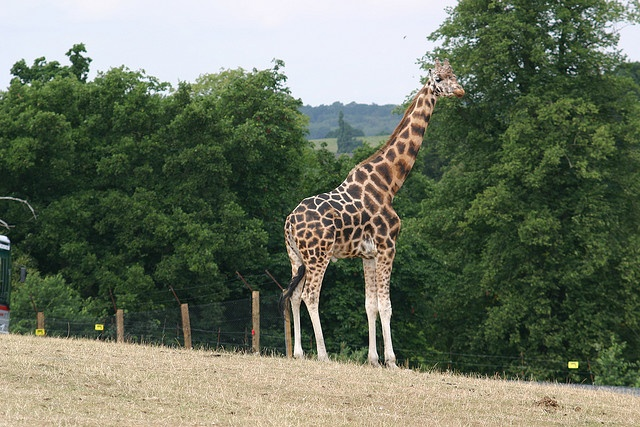
The giraffe is standing in the barren field alone.
A photo of a giraffe standing in a zoo.
A giraffe standing in a field next to some trees.
A giraffe is standing off in a field
a very large giraffe that is standing by some trees